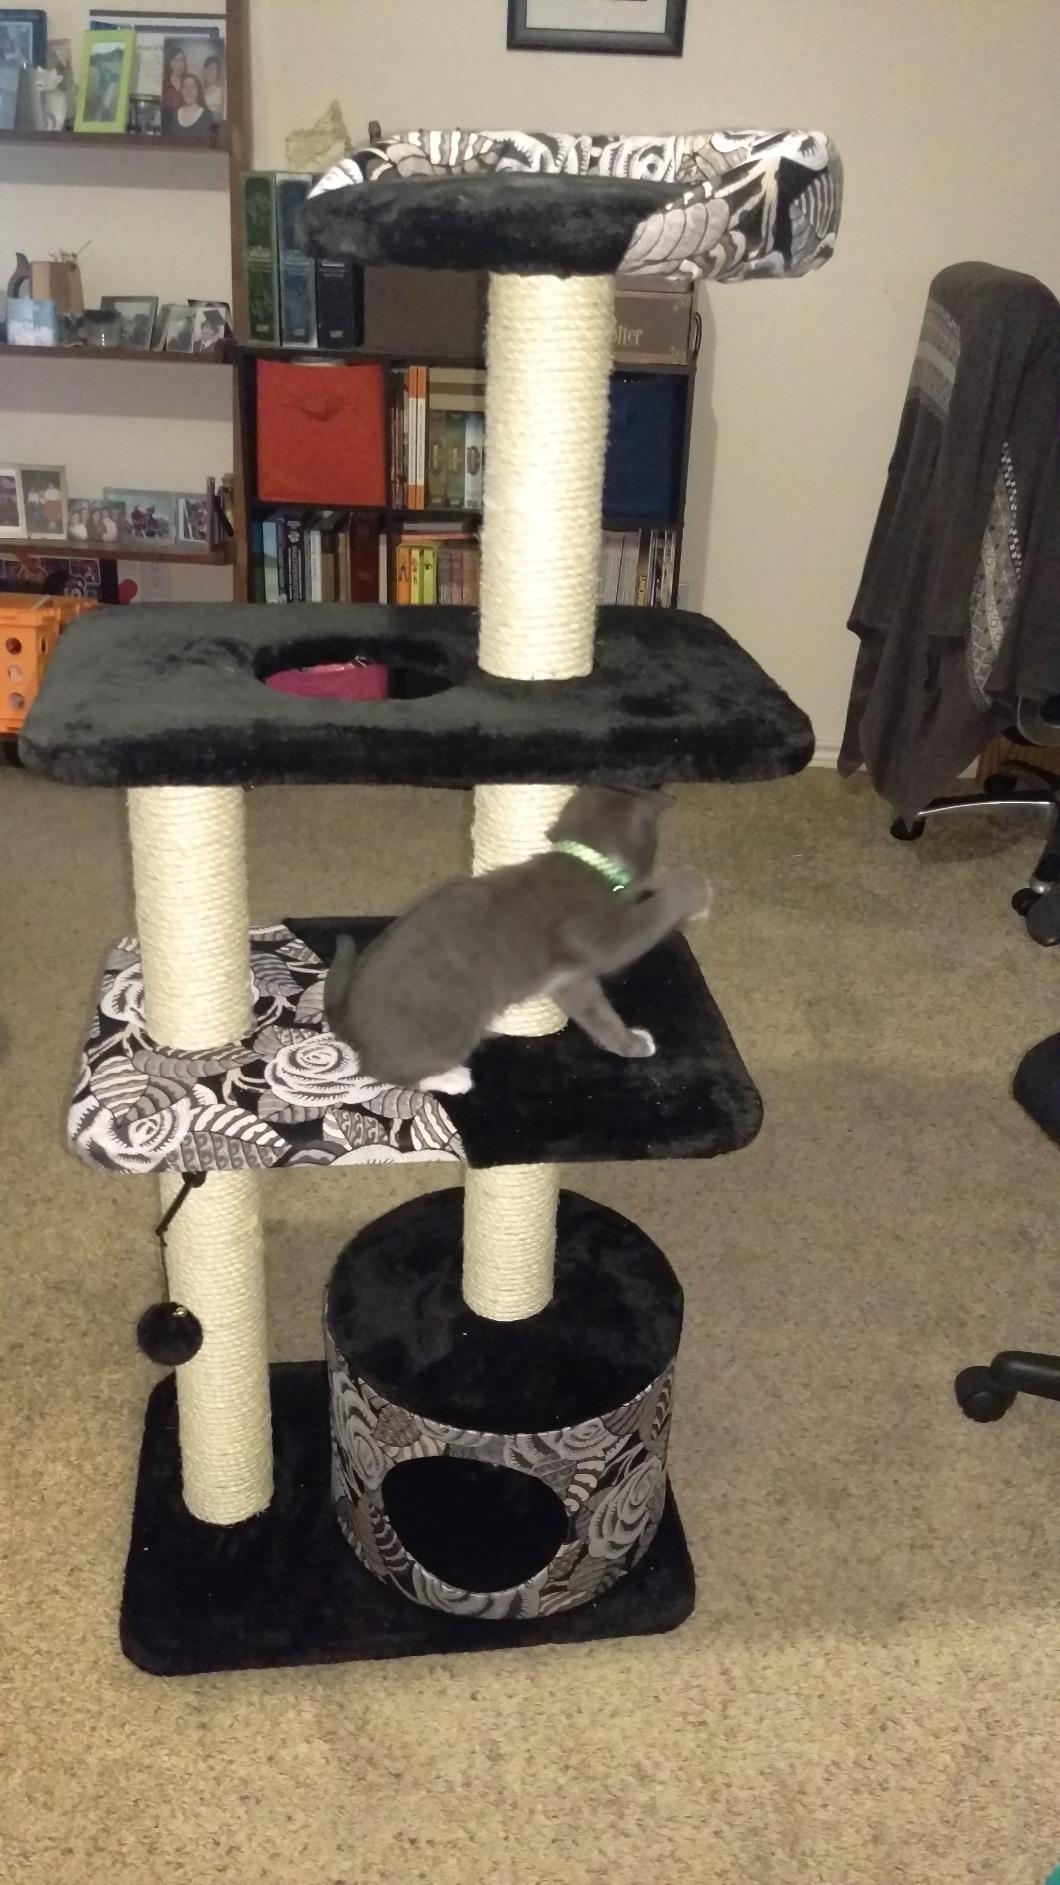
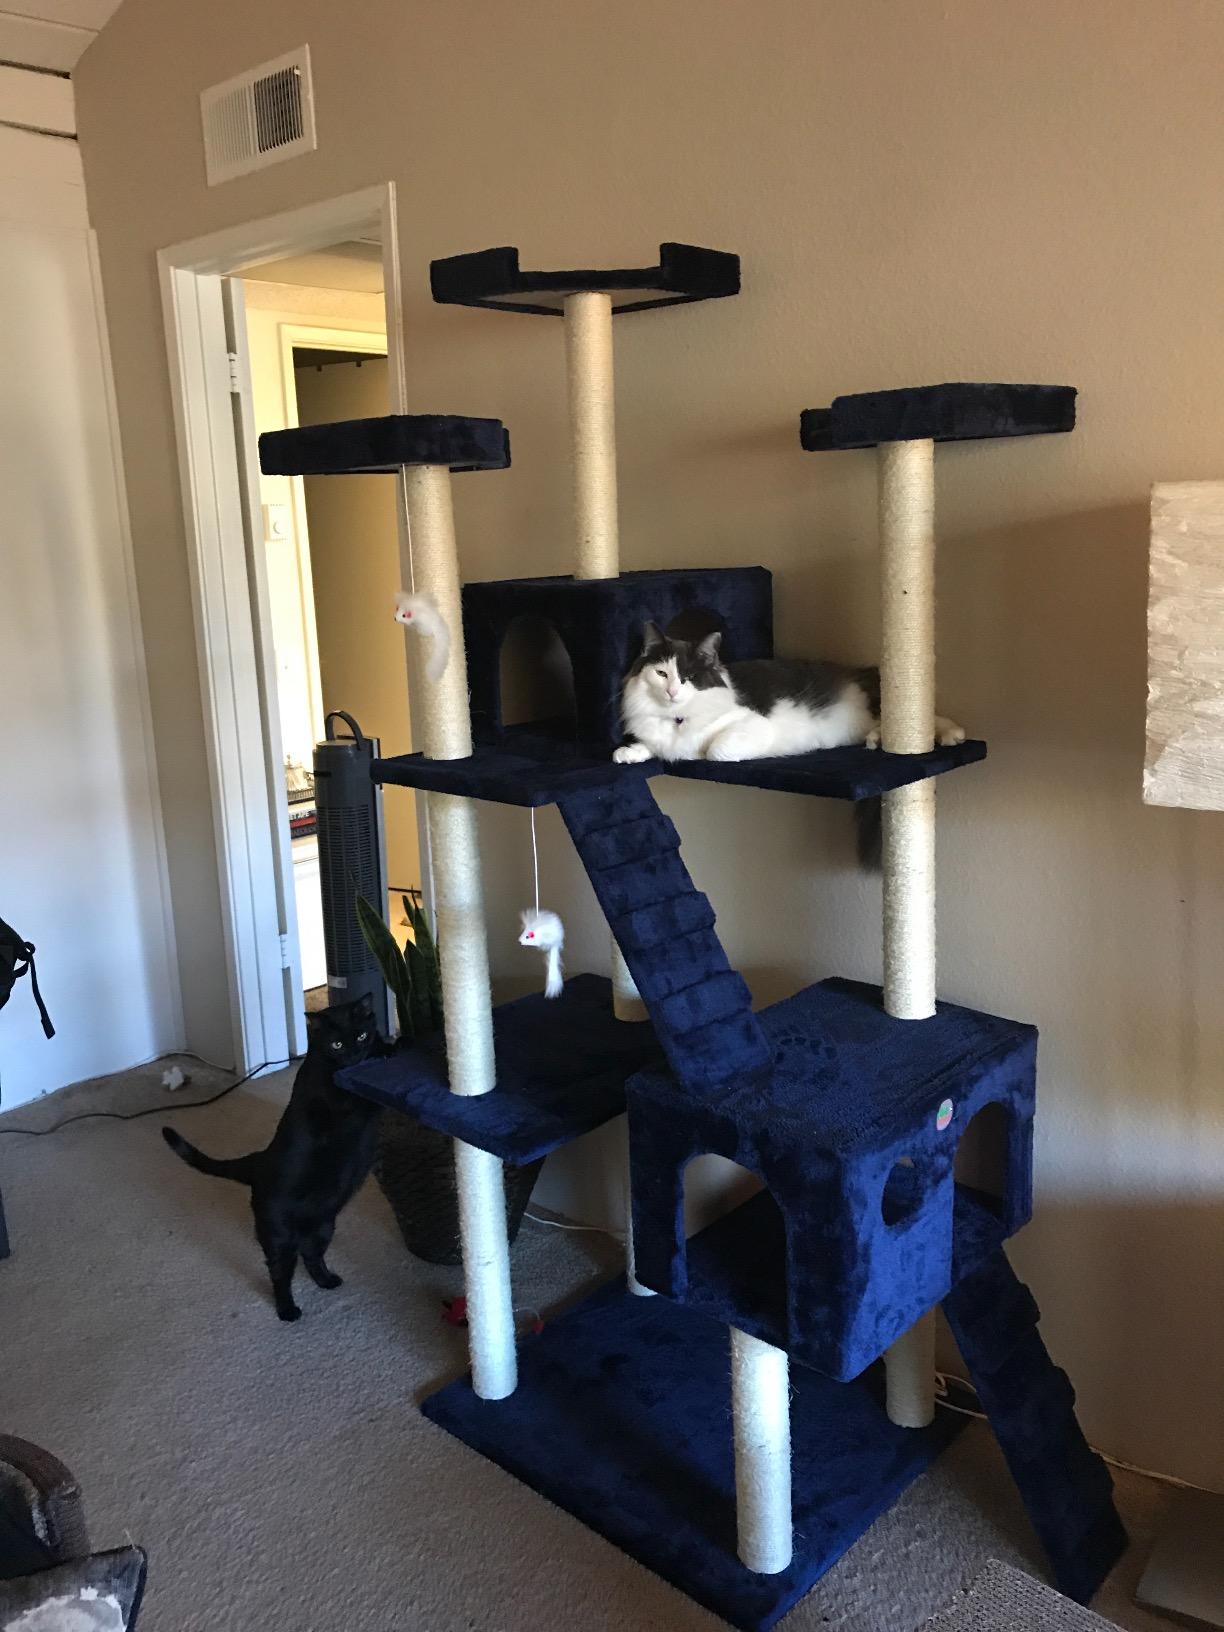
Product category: items_cat tree
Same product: no